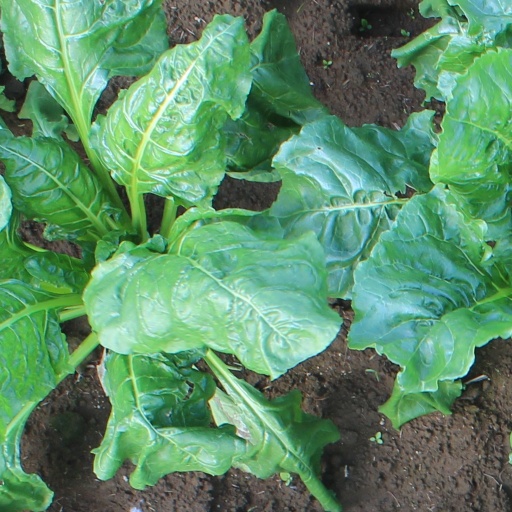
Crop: sugar beet